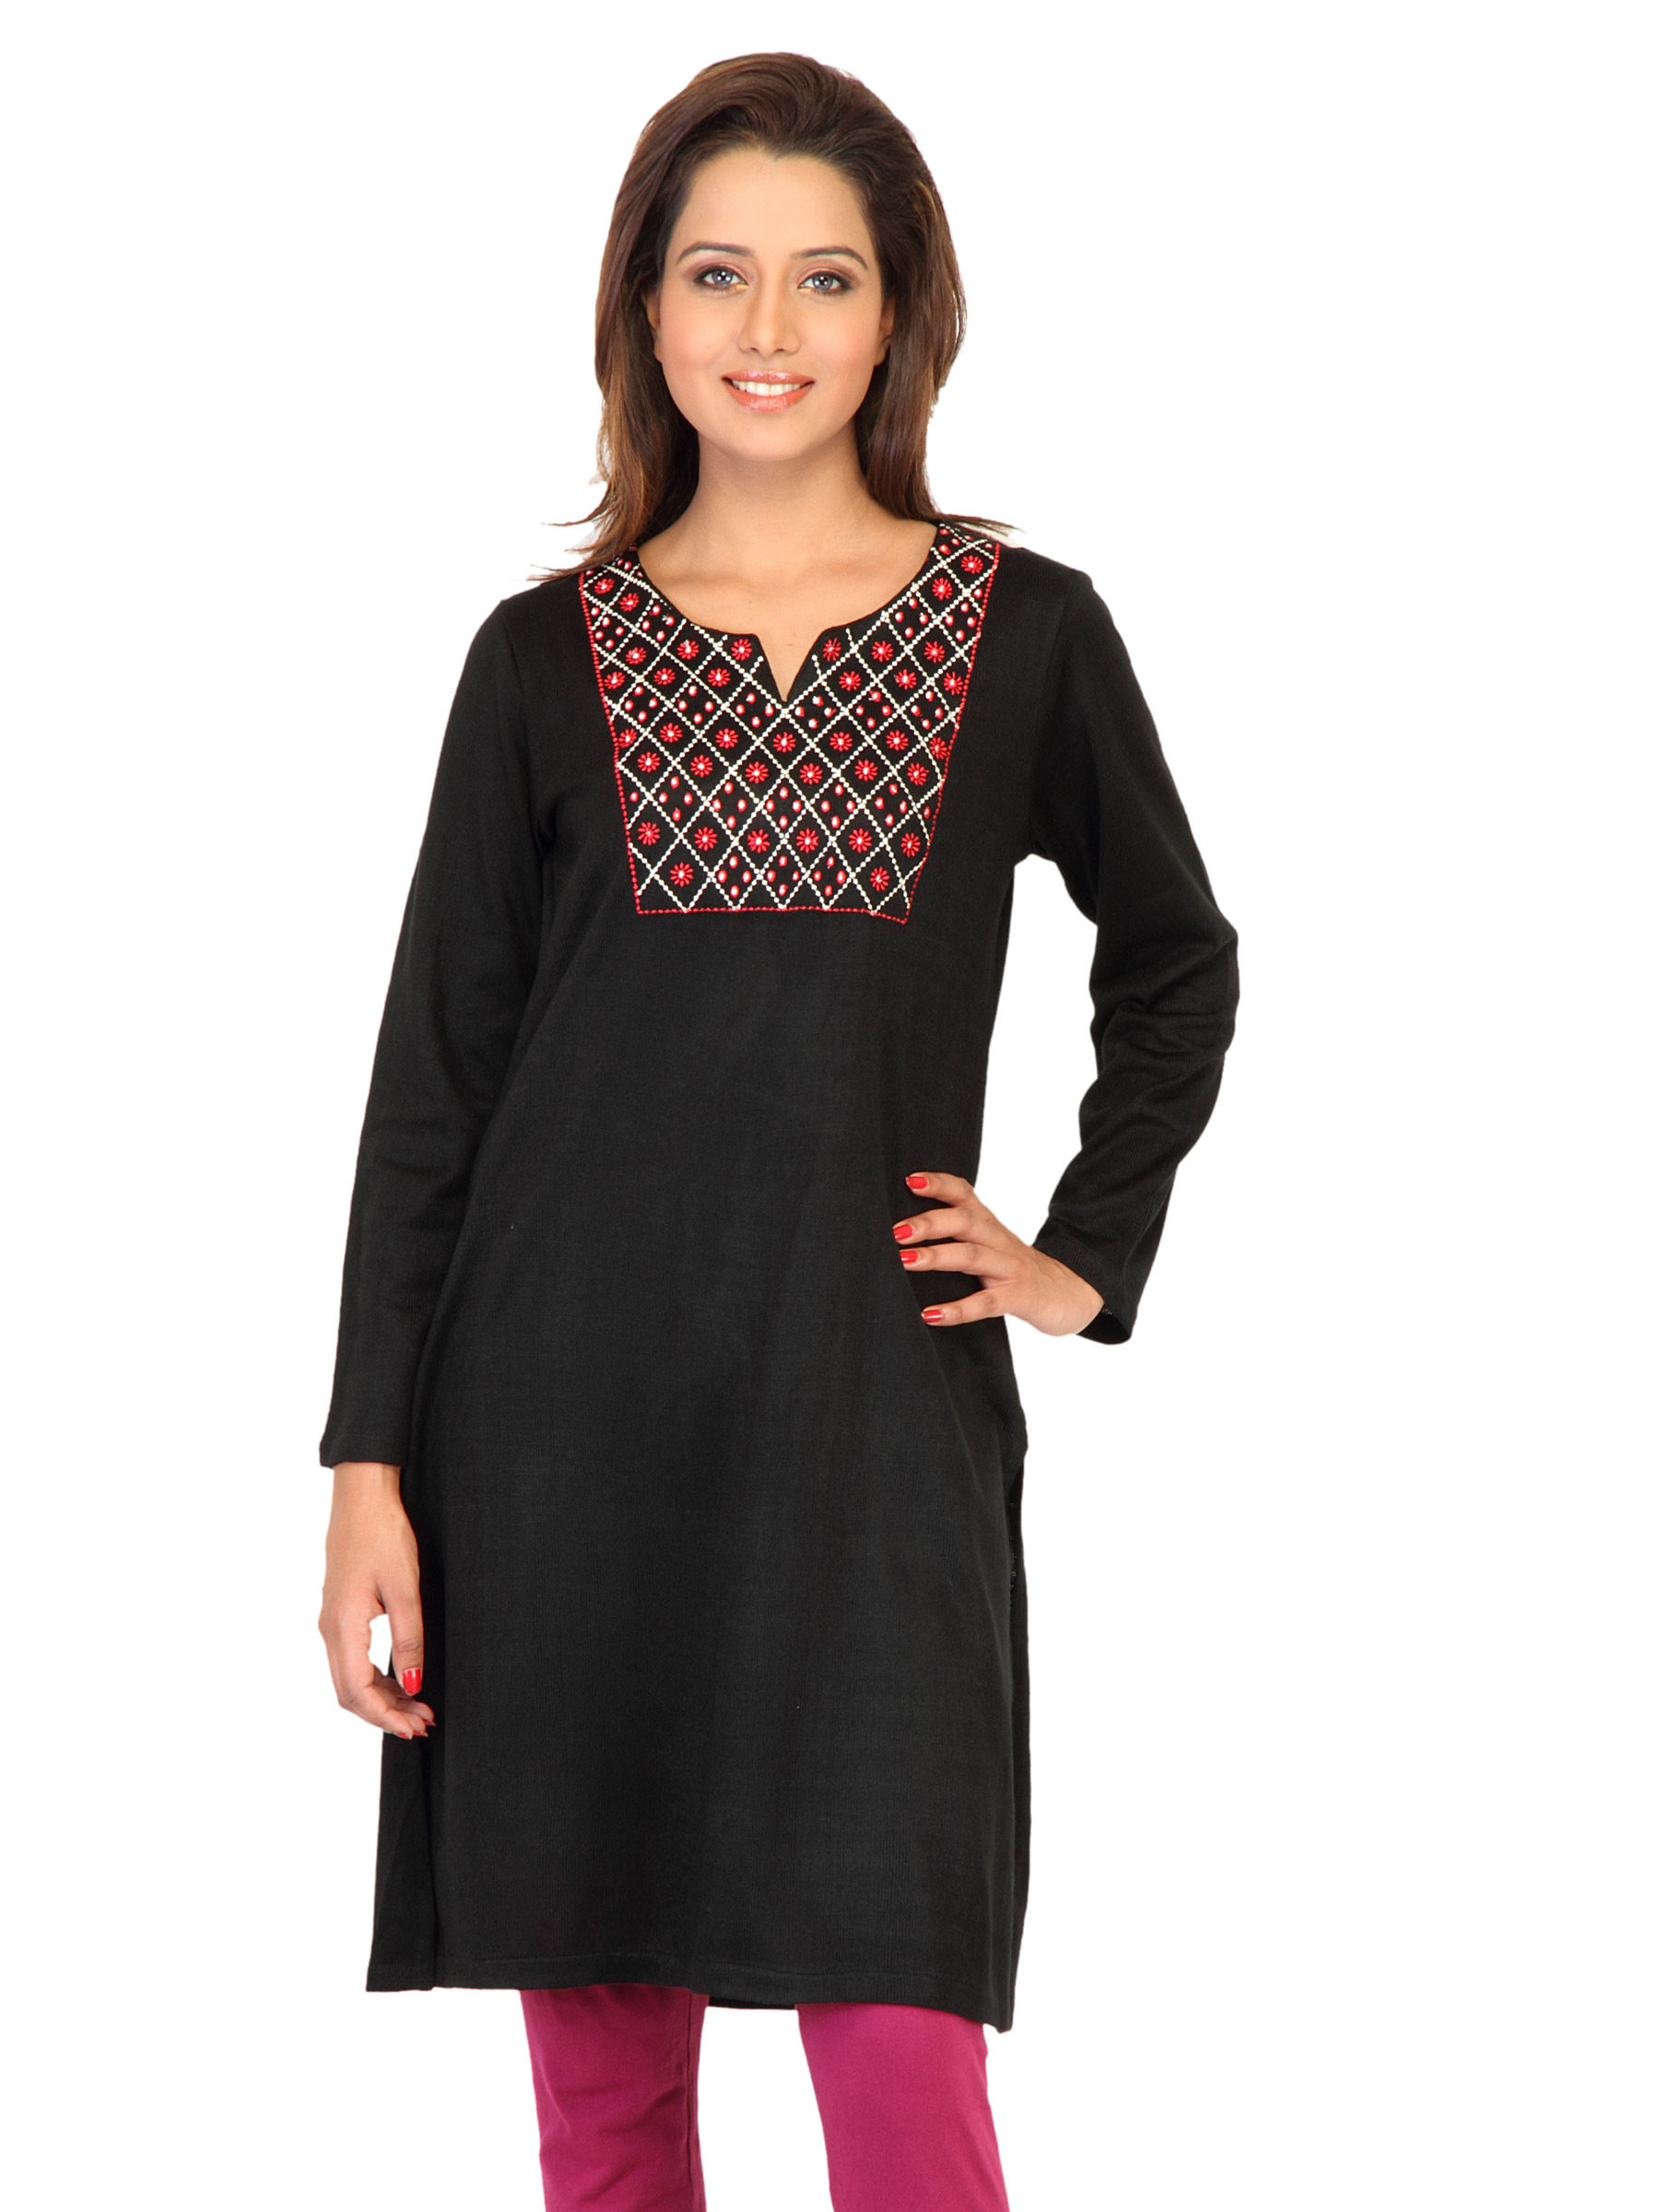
Aurelia Women Solid Black Kurtas
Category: Apparel / Topwear / Kurtas
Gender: Women
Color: Black
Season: Fall 2011
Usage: Ethnic